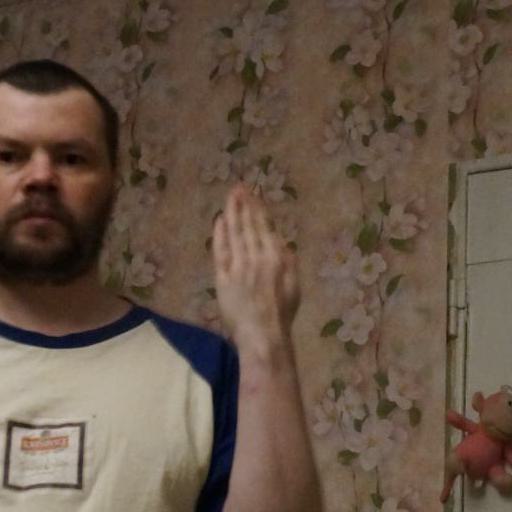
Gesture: stop_inverted